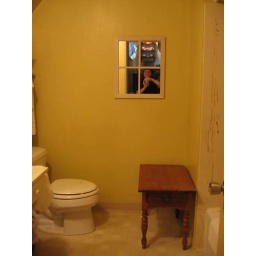
The bathroom - with me trying to pull a Jan van Eyck in the mirror.